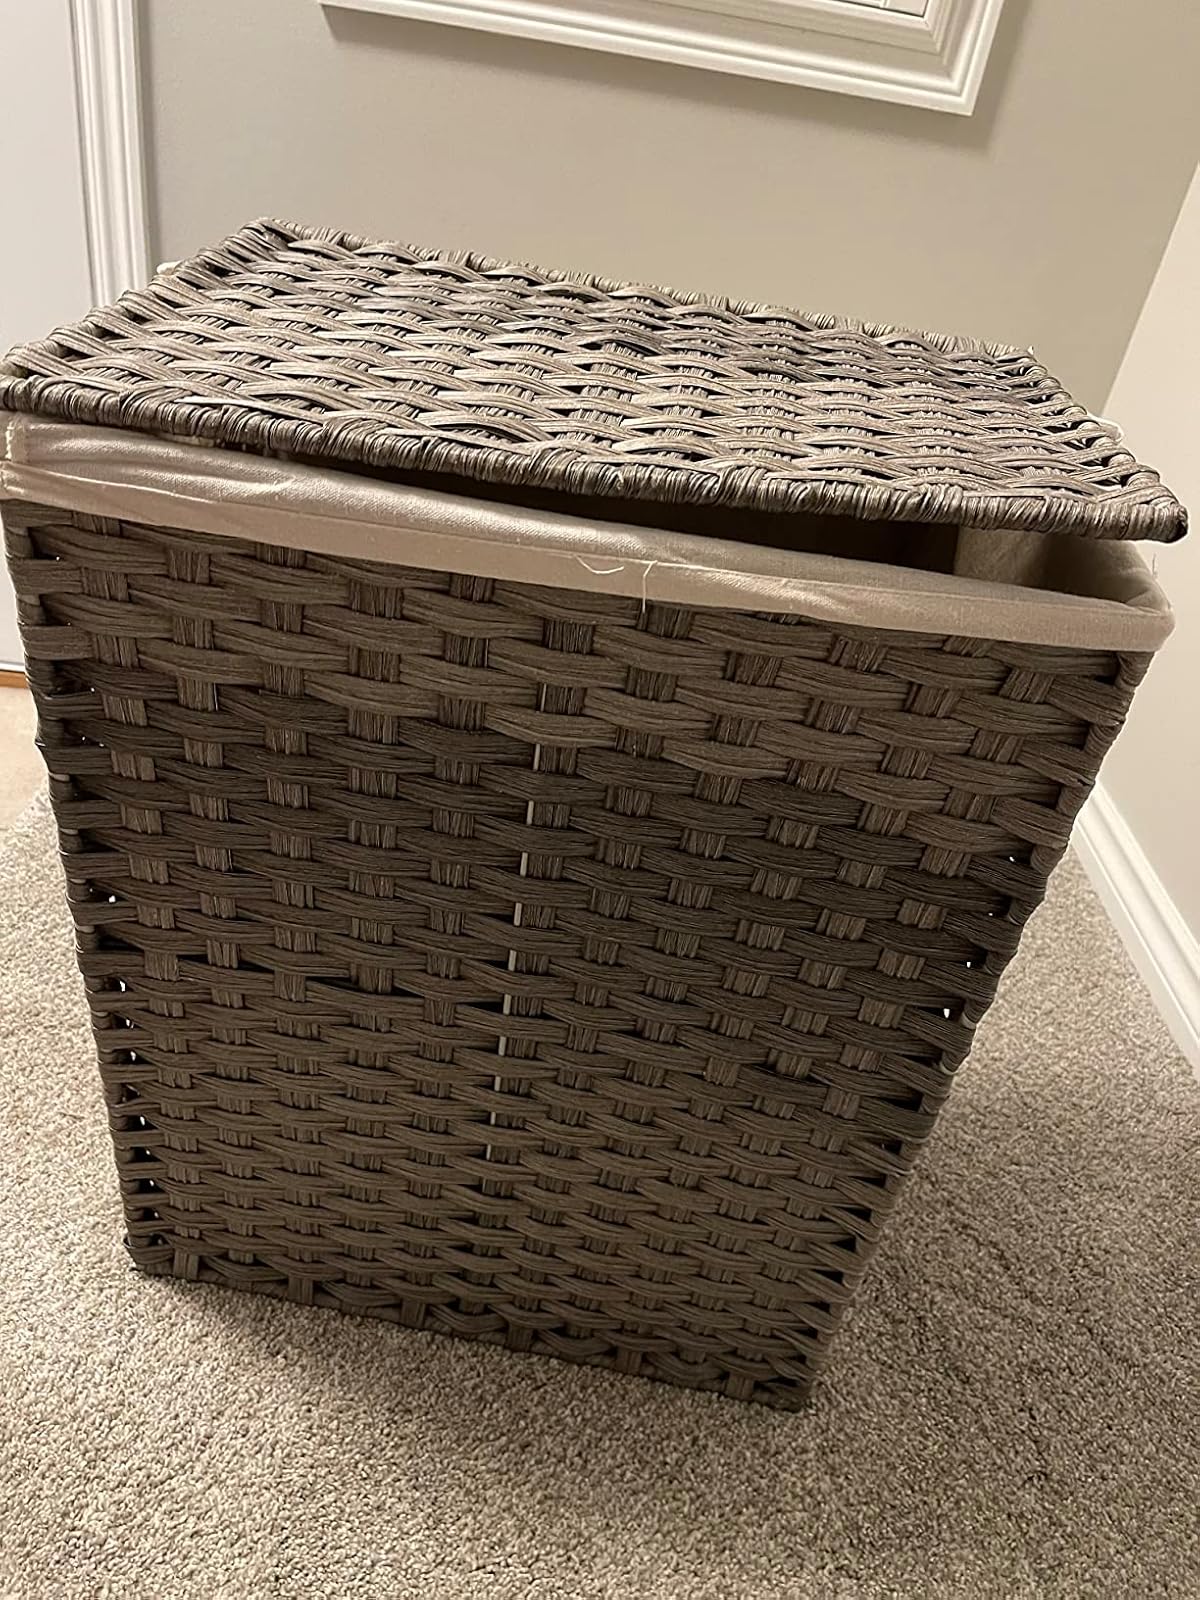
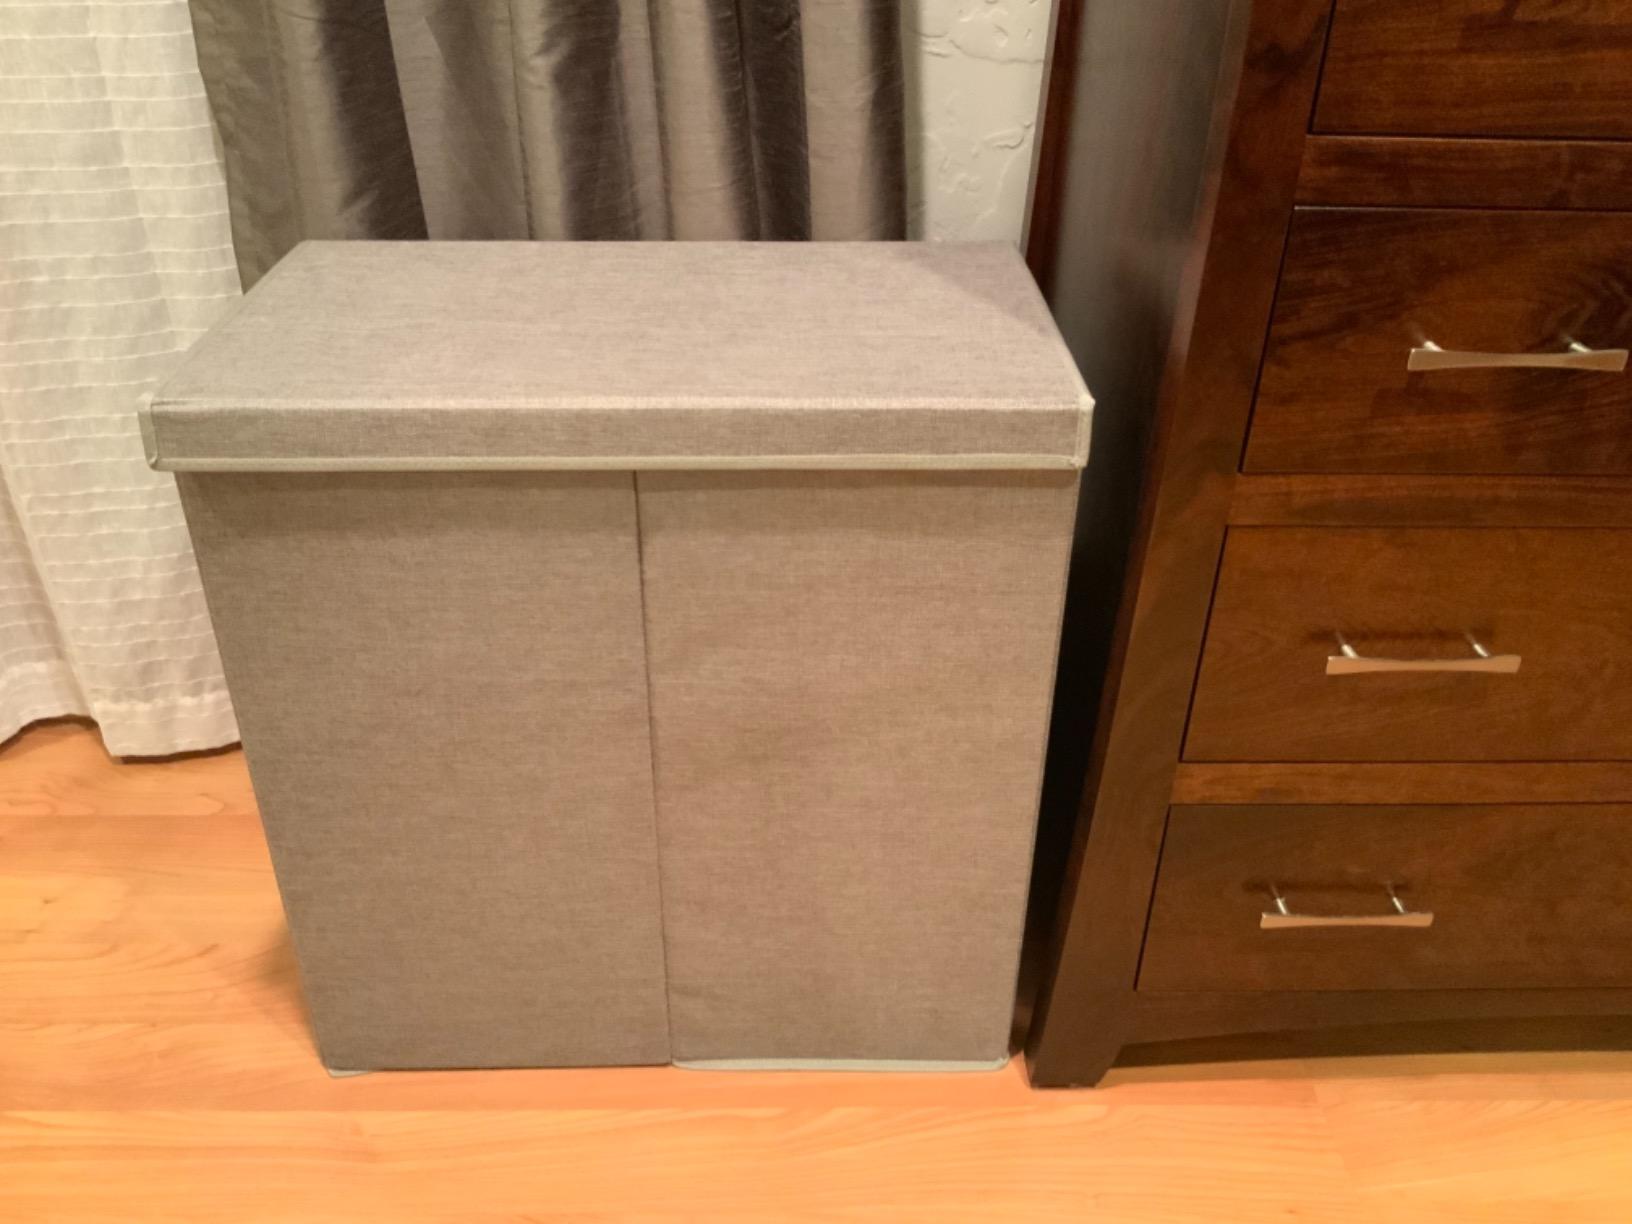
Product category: items_hamper
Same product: no